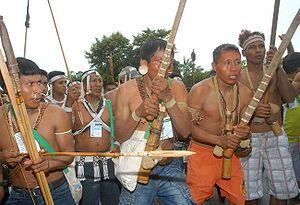
L'expression controversée « génocide des peuples autochtones » désigne la destruction massive de l'ensemble d'une collectivité ou d'une culture classée parmi les peuples autochtones, définis comme étant des minorités ethniques dont le territoire historique et actuel est intégralement occupé par l'expansion coloniale ou par la formation d'un État-nation dominé par un groupe politique issu d'une puissance coloniale.
L’Amérique du Sud est un continent ou un sous-continent et la partie méridionale de l'Amérique. Il est situé entièrement dans l'hémisphère ouest et principalement dans l'hémisphère sud. Il est bordé à l'ouest par l'océan Pacifique et au nord et à l'est par l'océan Atlantique. L'Amérique centrale, qui relie le sous-continent à l'Amérique du Nord, et les Caraïbes sont situées au nord-ouest.